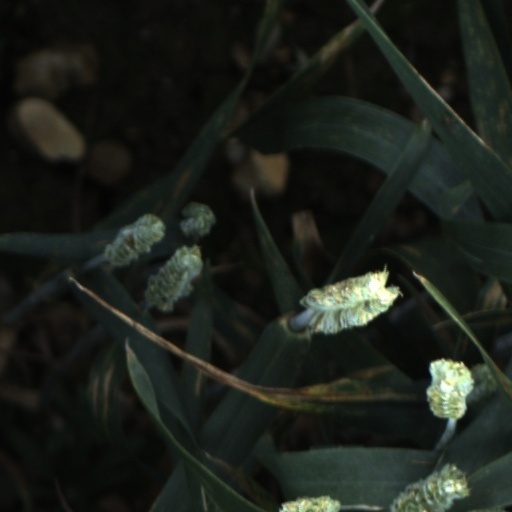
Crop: wheat